Västra Valla

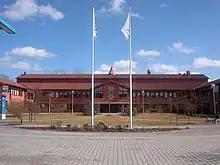
Linköping University admin building

Västra Valla is a city district in western Linköping. Västra Valla includes the campus of Linköping University.